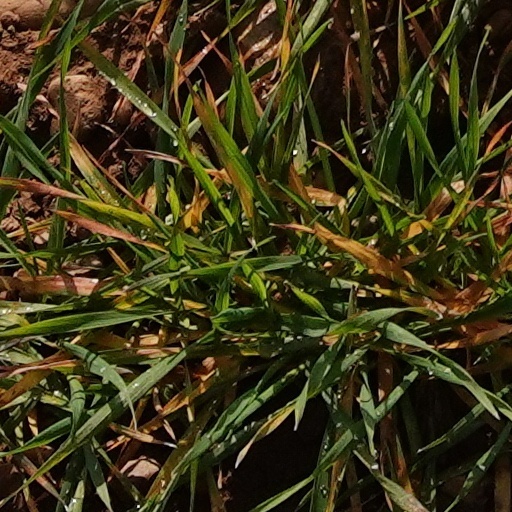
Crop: wheat